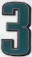
Number: 3